Rudolph Valentino filmography

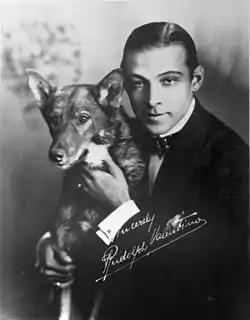
Publicity photograph of Rudolph Valentino and his dog

Rudolph Valentino (1895–1926) was an Italian-born actor in the era of silent films. He emigrated to the United States in 1913 and took a string of temporary menial jobs before becoming a film extra in 1914. He appeared in several films until 1921—many of which are now lost. That year he got his major break when he appeared in the role of Julio in "The Four Horsemen of the Apocalypse". According to Valentino's biographer, Noel Botham, the film was "hailed ... [as] a masterpiece and Valentino as a star"; the film grossed $4.5 million at the North American box office.